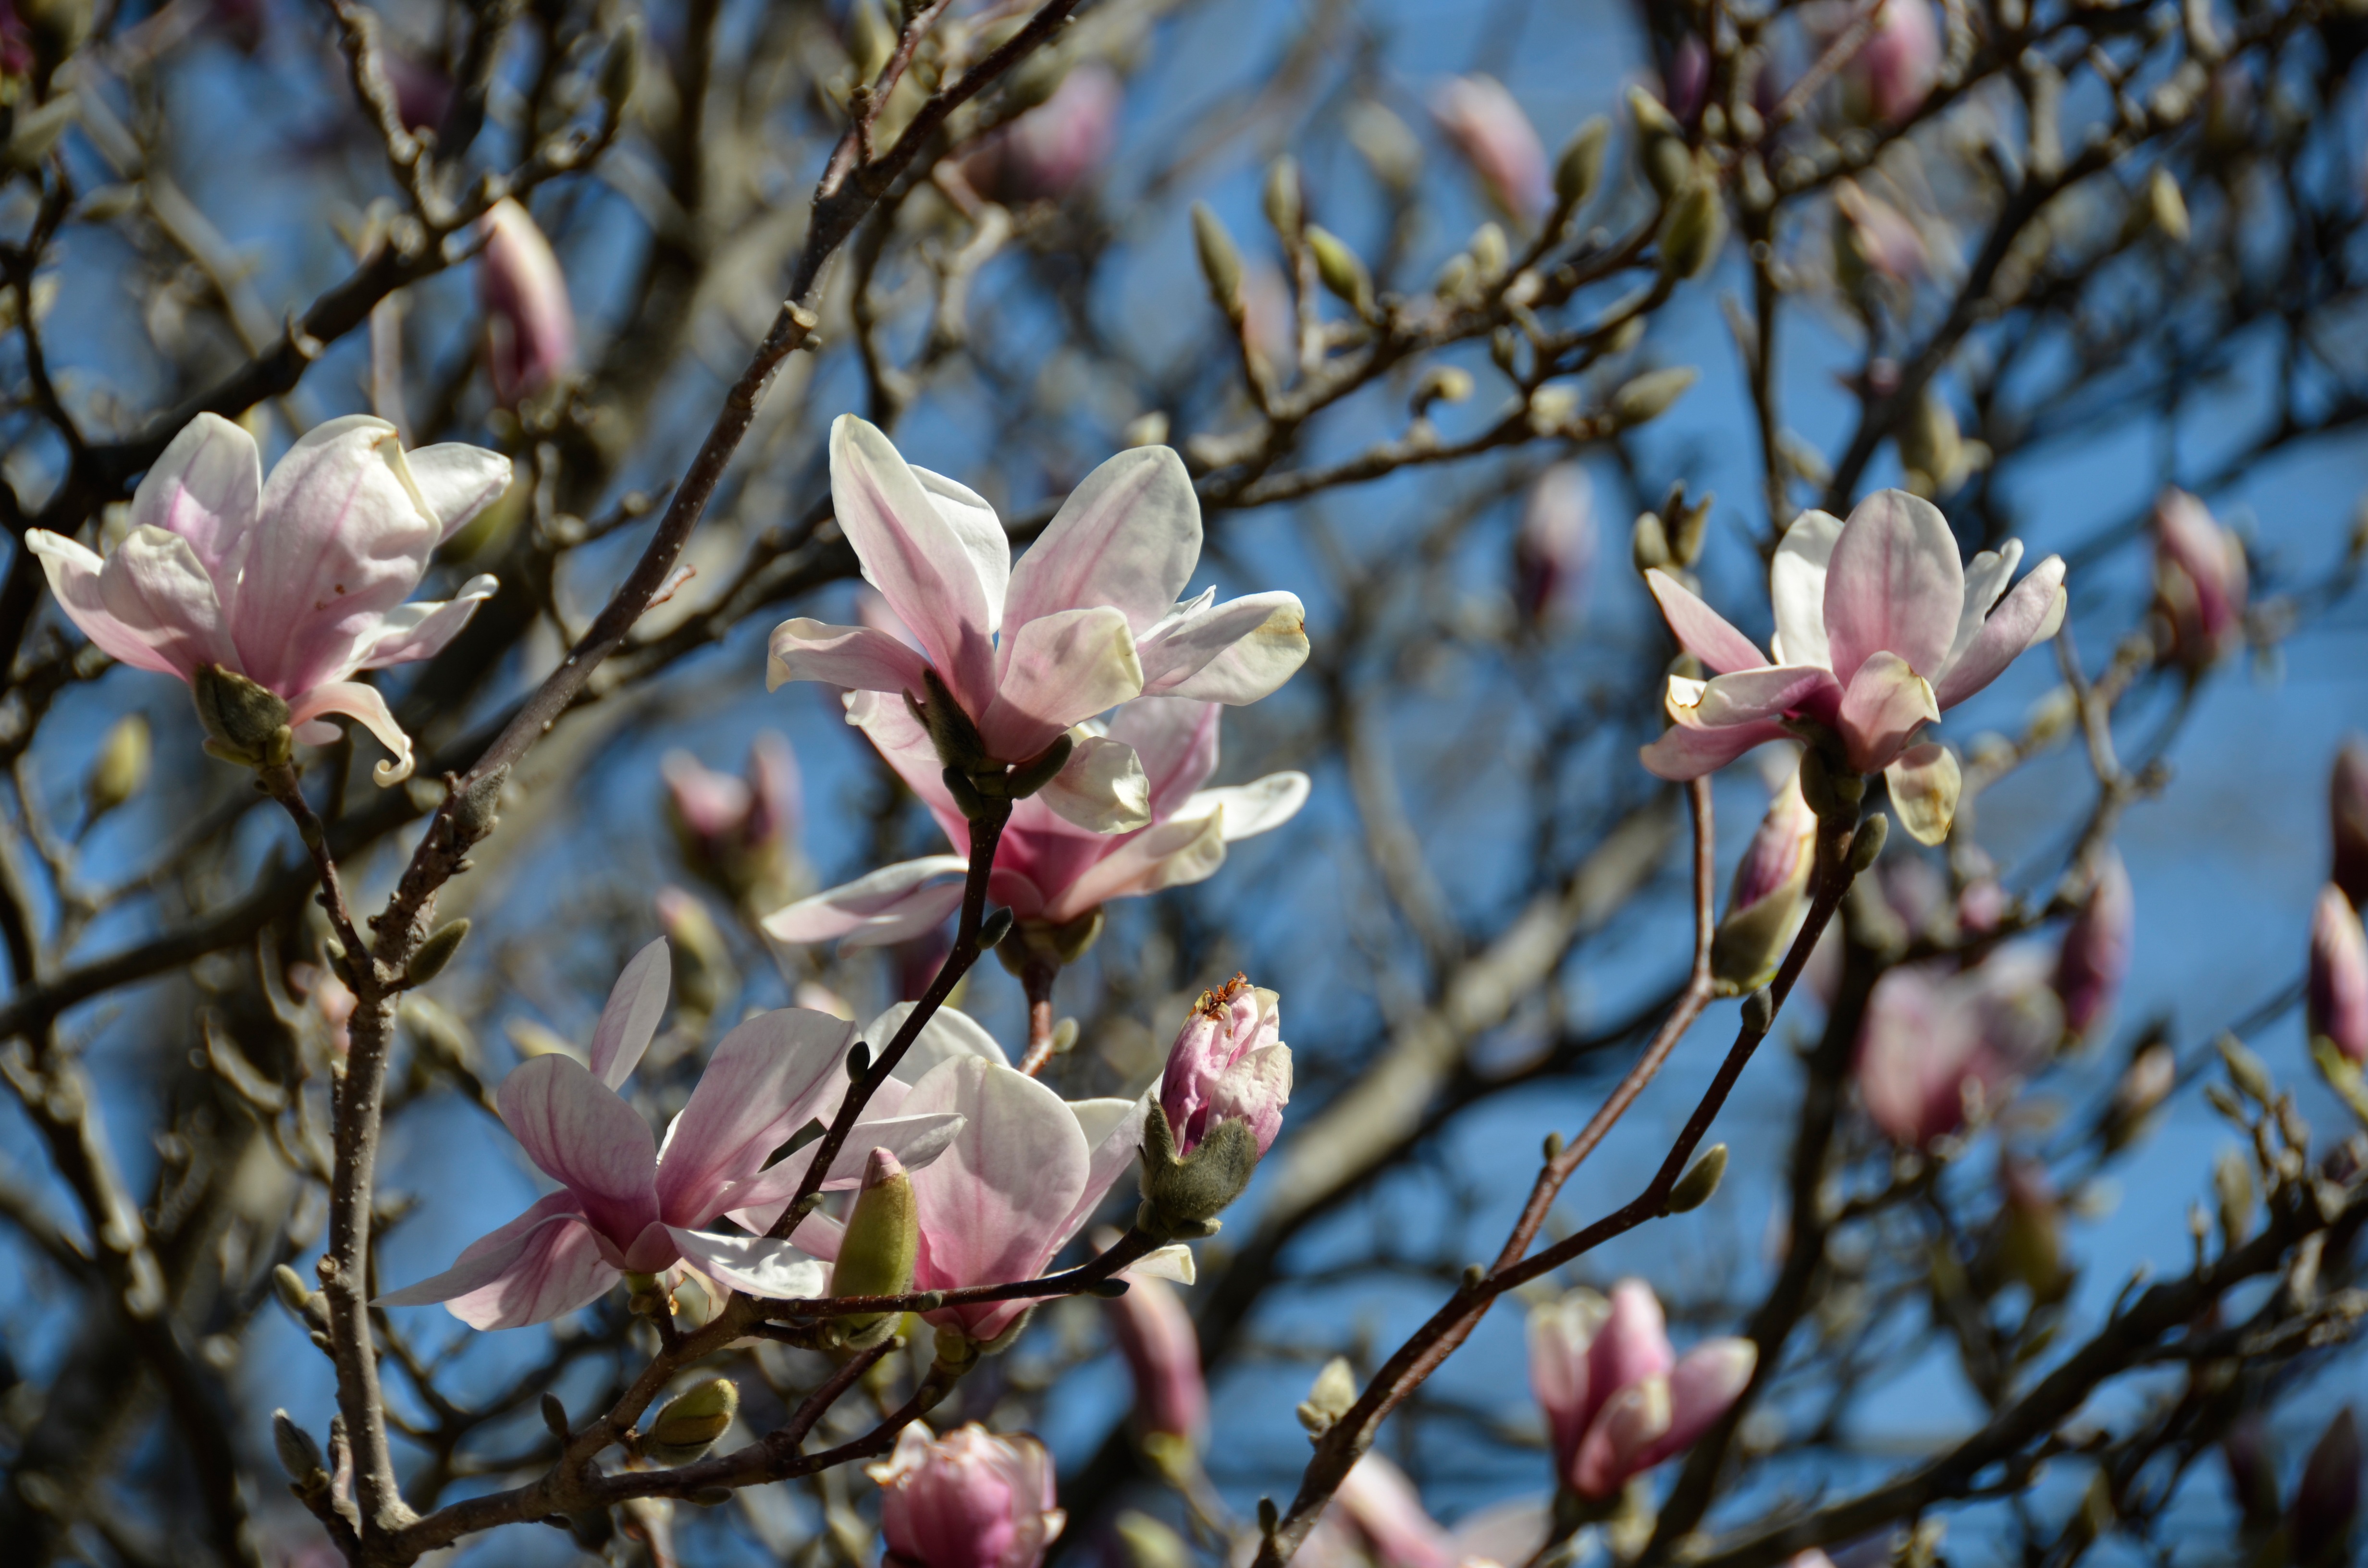
tree, branch, blossom, plant, white, flower, petal, floral, spring, produce, botany, blooming, blue, pink, flora, season, flowers, shrub, magnolia, bud, flowering plant, land plant, magnolia family